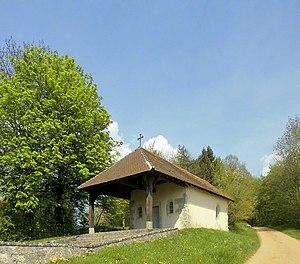
La chapelle Notre-Dame-de-Beauregard, dite chapelle Ferrière à Maconcourt
Maconcourt est une commune française située dans le département des Vosges en région Grand Est.